Politics of Zimbabwe

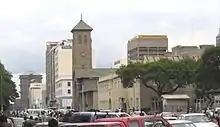
Parliament of Zimbabwe in Harare

Parliament consists of the House of Assembly and, since 2005, the Senate, which had previously been abolished in 1990. The House of Assembly has 210 members elected by universal suffrage, including the Speaker, and the Attorney General, and may serve for a maximum of five years. Under the 2013 constitution, the Senate consists of 80 members, of whom 60 are elected for five-year terms in 6-member constituencies representing one of the 10 provinces, elected based on the votes in the lower house election, using party-list proportional representation, distributed using the hare quota. Additionally the Senate consists of 2 seats for each non-metropolitan district of Zimbabwe elected by each provincial assembly of chiefs using SNTV, 1 seat each for the president and deputy president of the National Council of Chiefs and 1 male and 1 female seat for people with disabilities elected on separate ballots using FPTP by an electoral college designated by the National Disability Board.